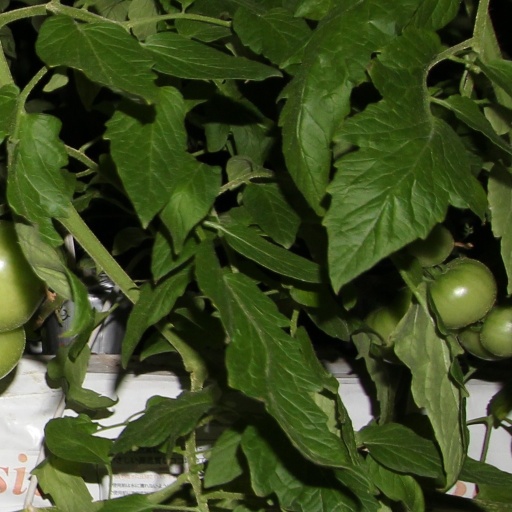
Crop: tomato